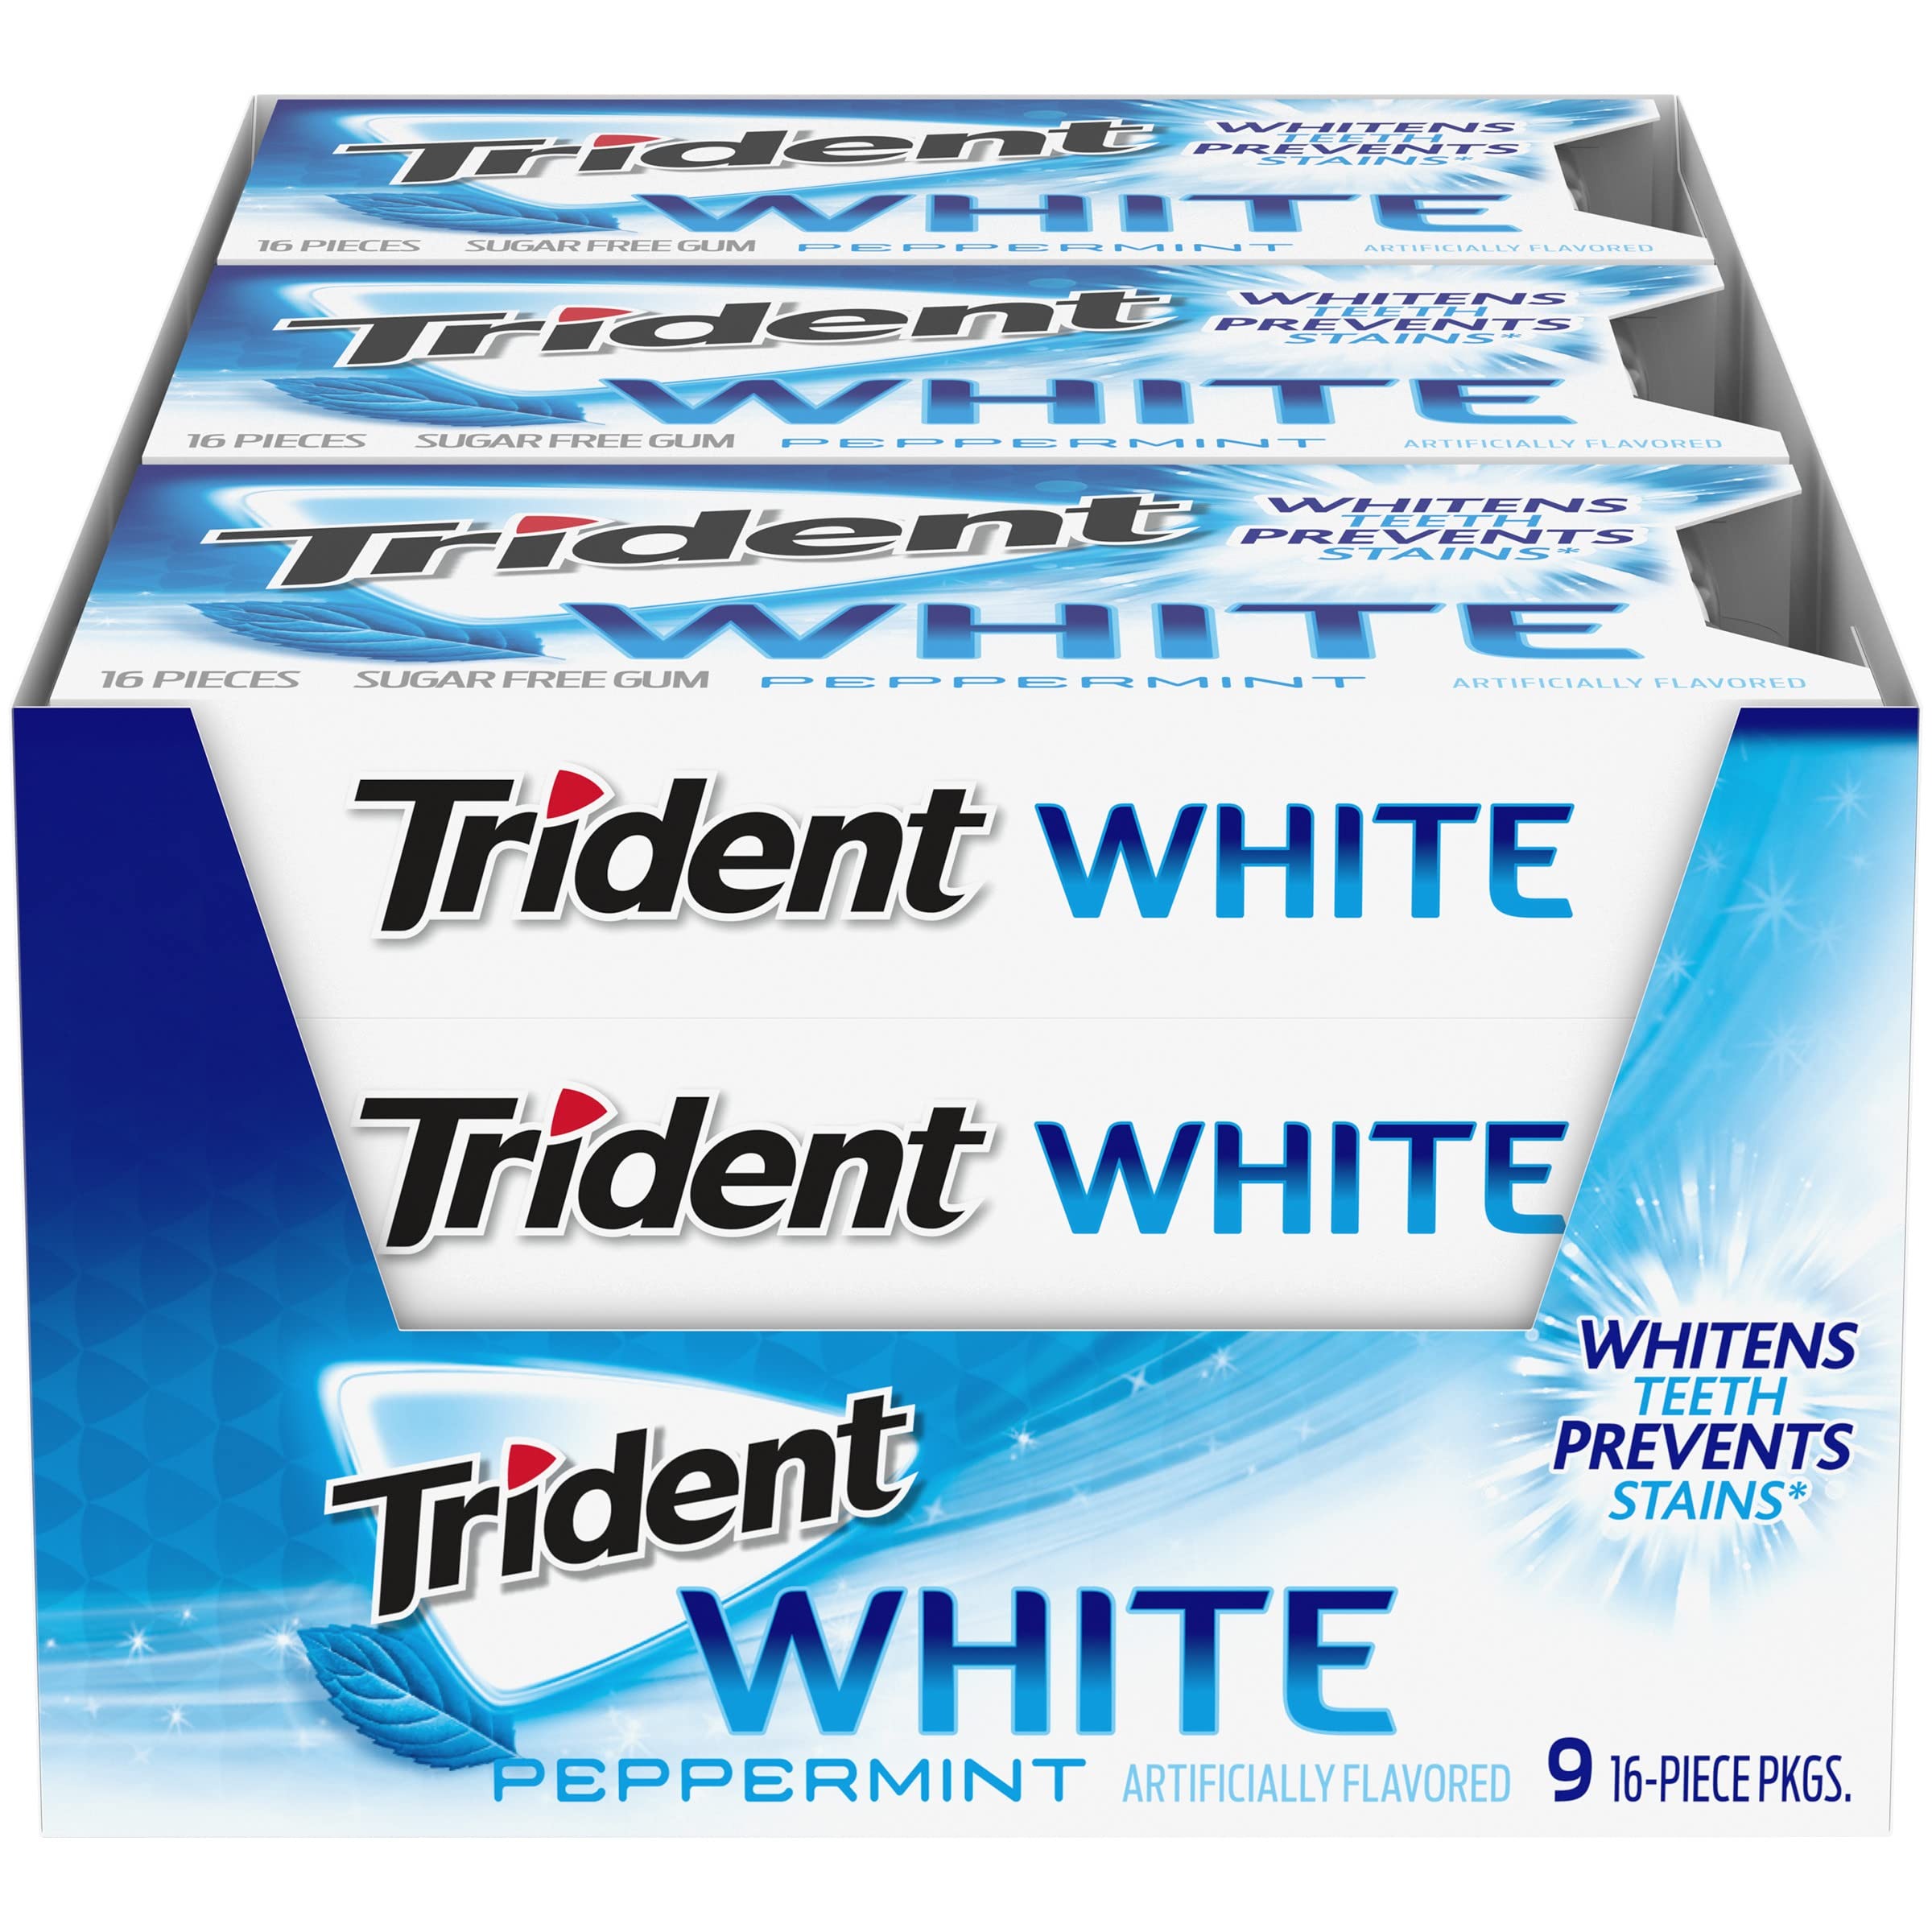
Item Name: Trident White Peppermint Sugar Free Gum, 9 Packs of 16 Pieces (144 Total Pieces)
Bullet Point 1: 9 packs with 16 pieces each, 144 total pieces, of Trident White Peppermint Sugar Free Gum (packaging may vary)
Bullet Point 2: Peppermint flavored sugar free chewing gum
Bullet Point 3: Trident peppermint gum helps whiten teeth, prevent stains and freshen breath
Bullet Point 4: Sugarless gum with 35% fewer calories than sugared gum
Bullet Point 5: Chewing 2 pieces of Trident white gum at least 4x per day after meals helps remove and prevent stains
Value: 144.0
Unit: Count

Price: 14.53